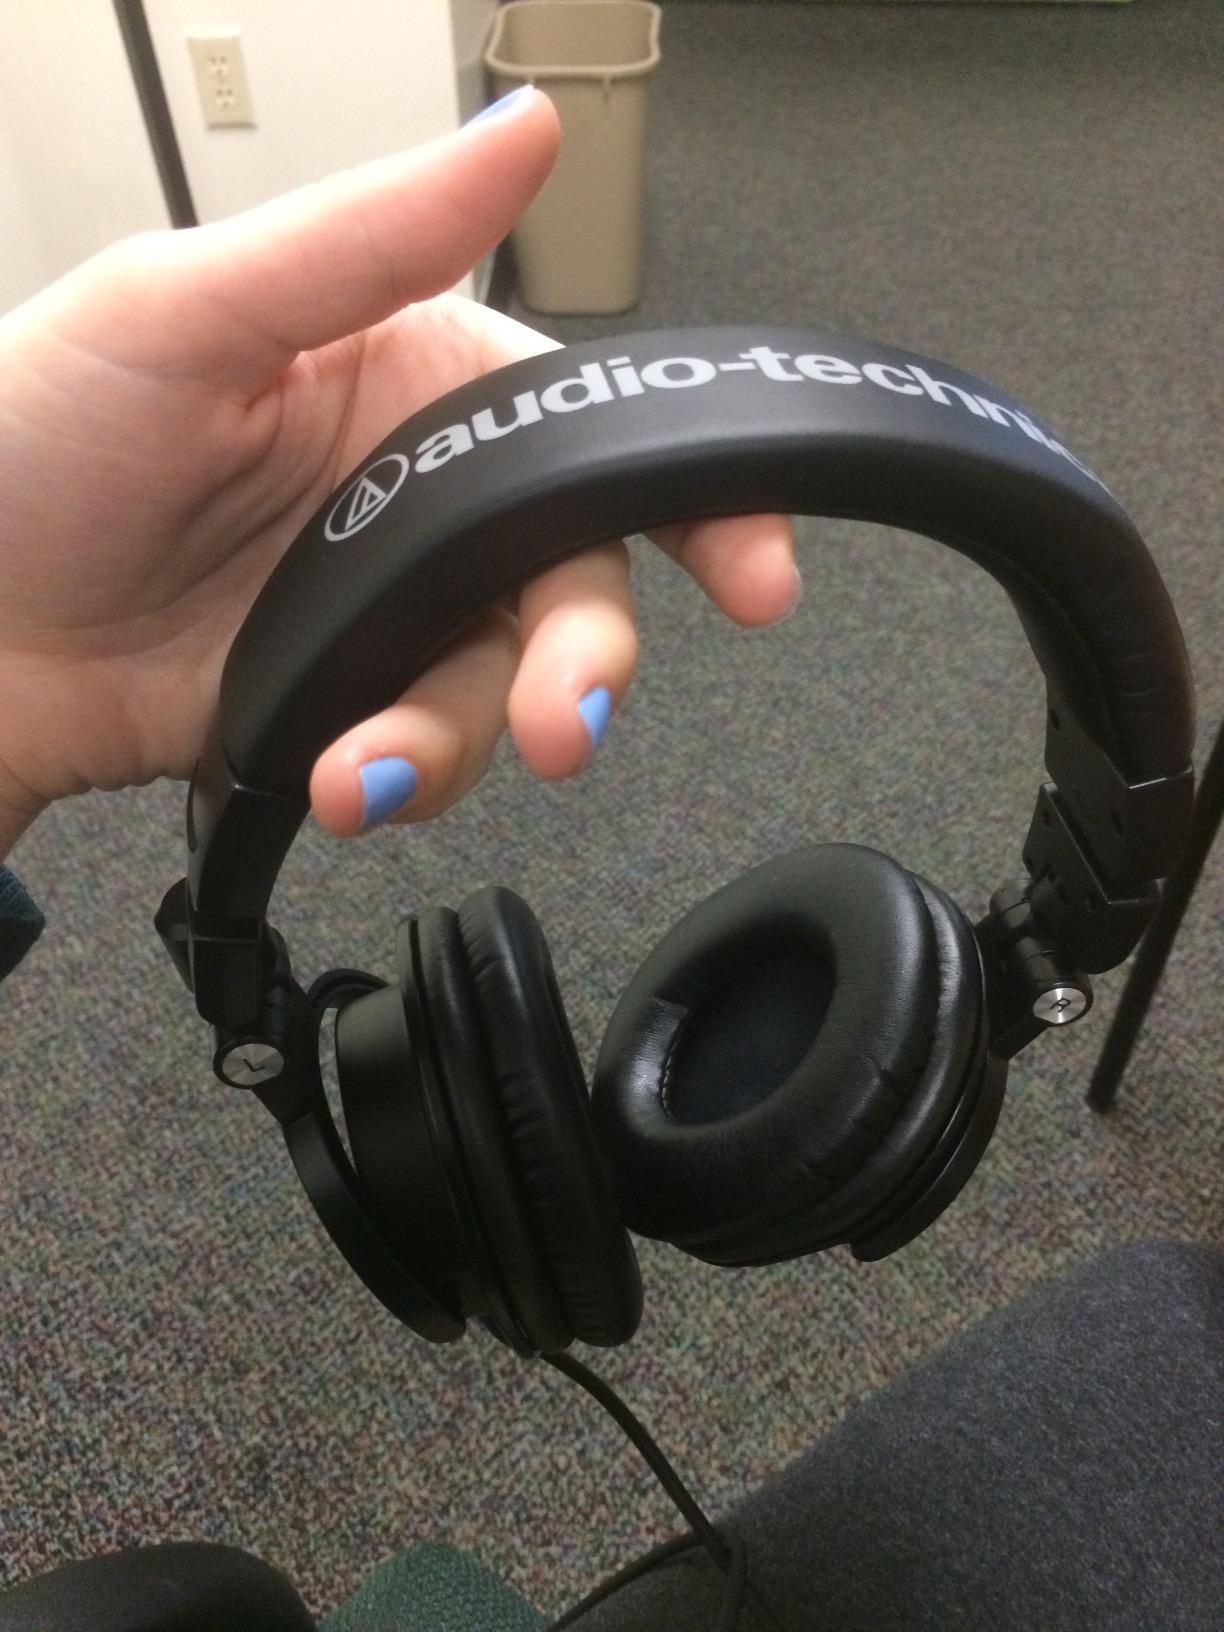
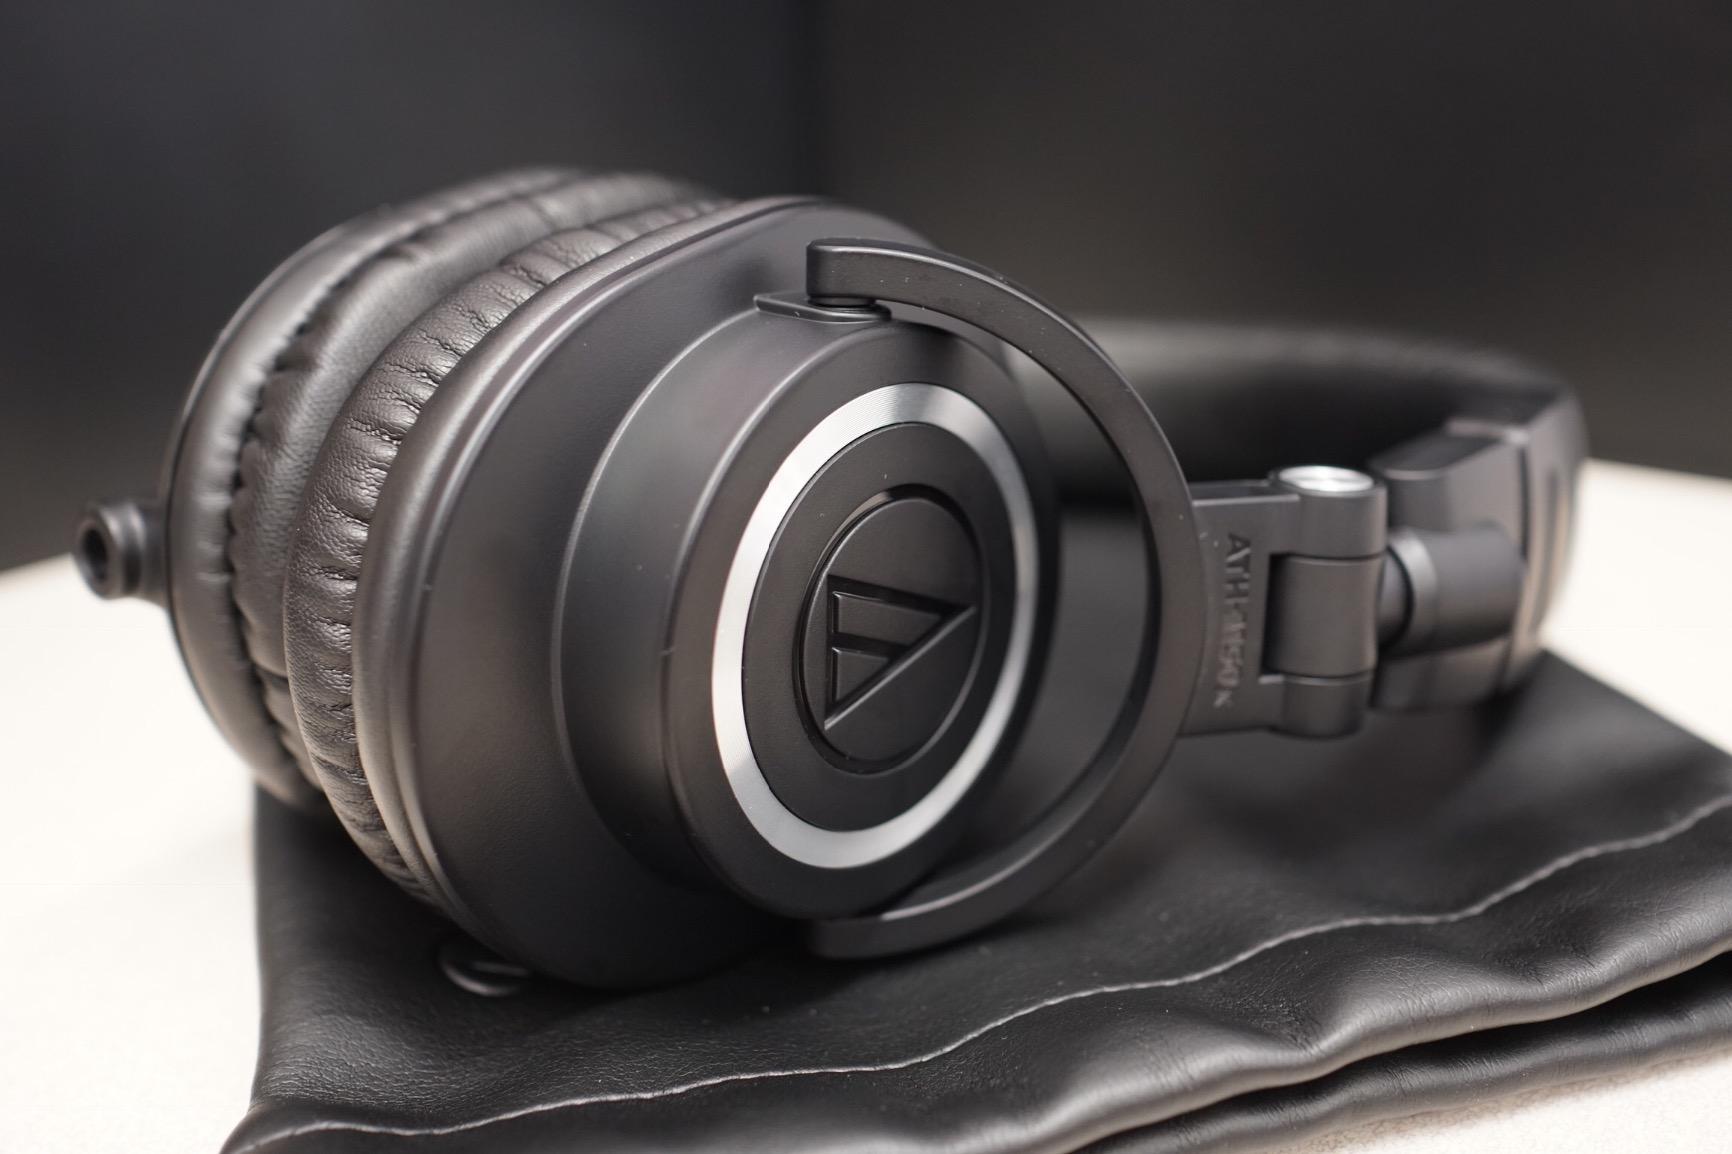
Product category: headphones
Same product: yes